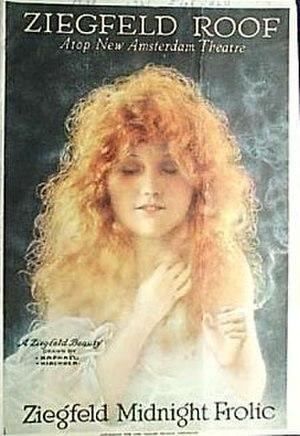
Le New Amsterdam Theatre est une salle de spectacle située sur la 42ᵉ Rue près de Times Square à New York. Elle fut d'abord ouverte en 1903, avec une décoration intérieure d'esprit Art nouveau, et fut un haut lieu de la vie mondaine de New York principalement de 1913 à 1927 sous le surnom de Ziegfeld Follies.
Olive Thomas, née le 20 octobre 1894 à Charleroi et morte le 10 septembre 1920 à Neuilly-sur-Seine, est une actrice du cinéma muet américaine. Ziegfeld Girl et toute première garçonne, elle est surtout connue pour son mariage avec Jack Pickford et sa mort prématurée.